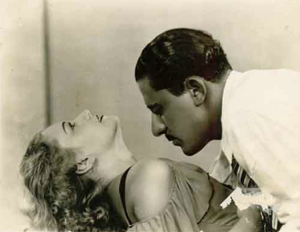
Ganga Bruta est un film brésilien réalisé par Humberto Mauro et sorti en 1933.